Mini

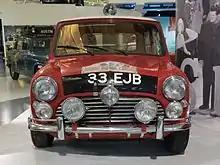
1964 Monte Carlo Rally winner: 1963 Morris Mini Cooper S

From the Mark IV onward, many special limited-production editions of the Mini were offered. These included models that were created to commemorate racing victories or to celebrate an anniversary of the Mini marque. Limited editions generally came equipped with a unique combination of interior and exterior trim and special decals. Examples include Mini 1100 Special, Mini 1000 Special HL (only available in silver colour with black vinyl roof, black cloth upholstery seats with head restraints and walnut interior trim, for Portugal market only), Mini Rio, Mini Mayfair, Mini Park Lane, Mini Cooper RSP, Mini Flame, Mini Red Hot, Mini Jet Black, Mini Racing, Mini Thirty (30) which 3000 examples were produced, 2000 in Red and 1000 in Black and the Mini Monza. There was also a version inspired by "The Italian Job", a 1969 film famous for having a trio of Minis in its epic closing car chase.